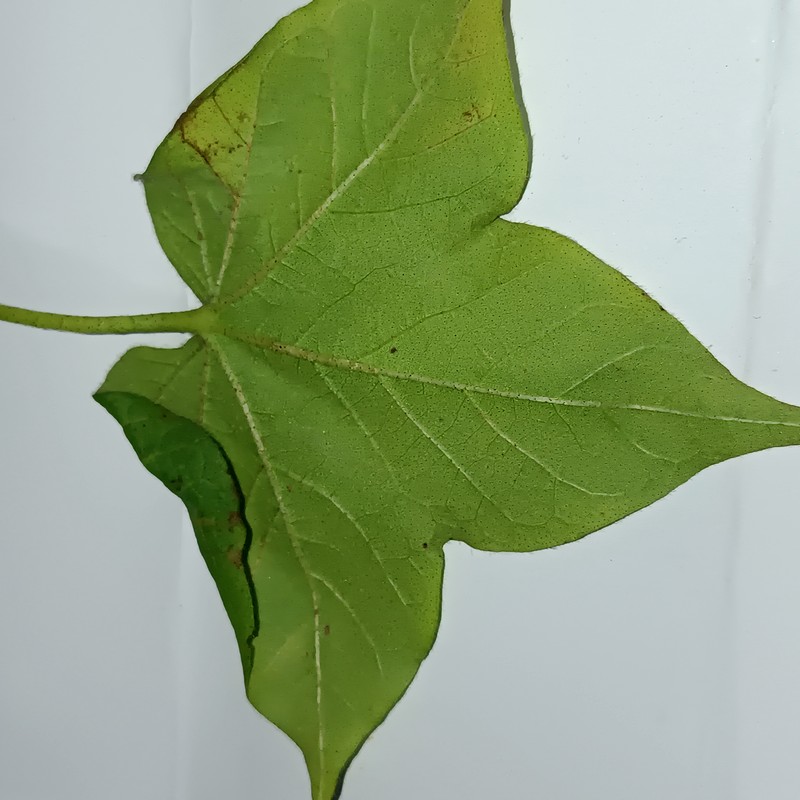
Label: Leaf Hopper Jassids